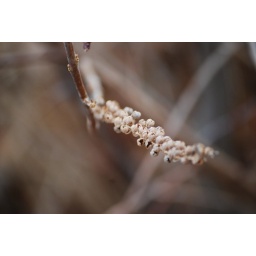
beach grass near spring lake